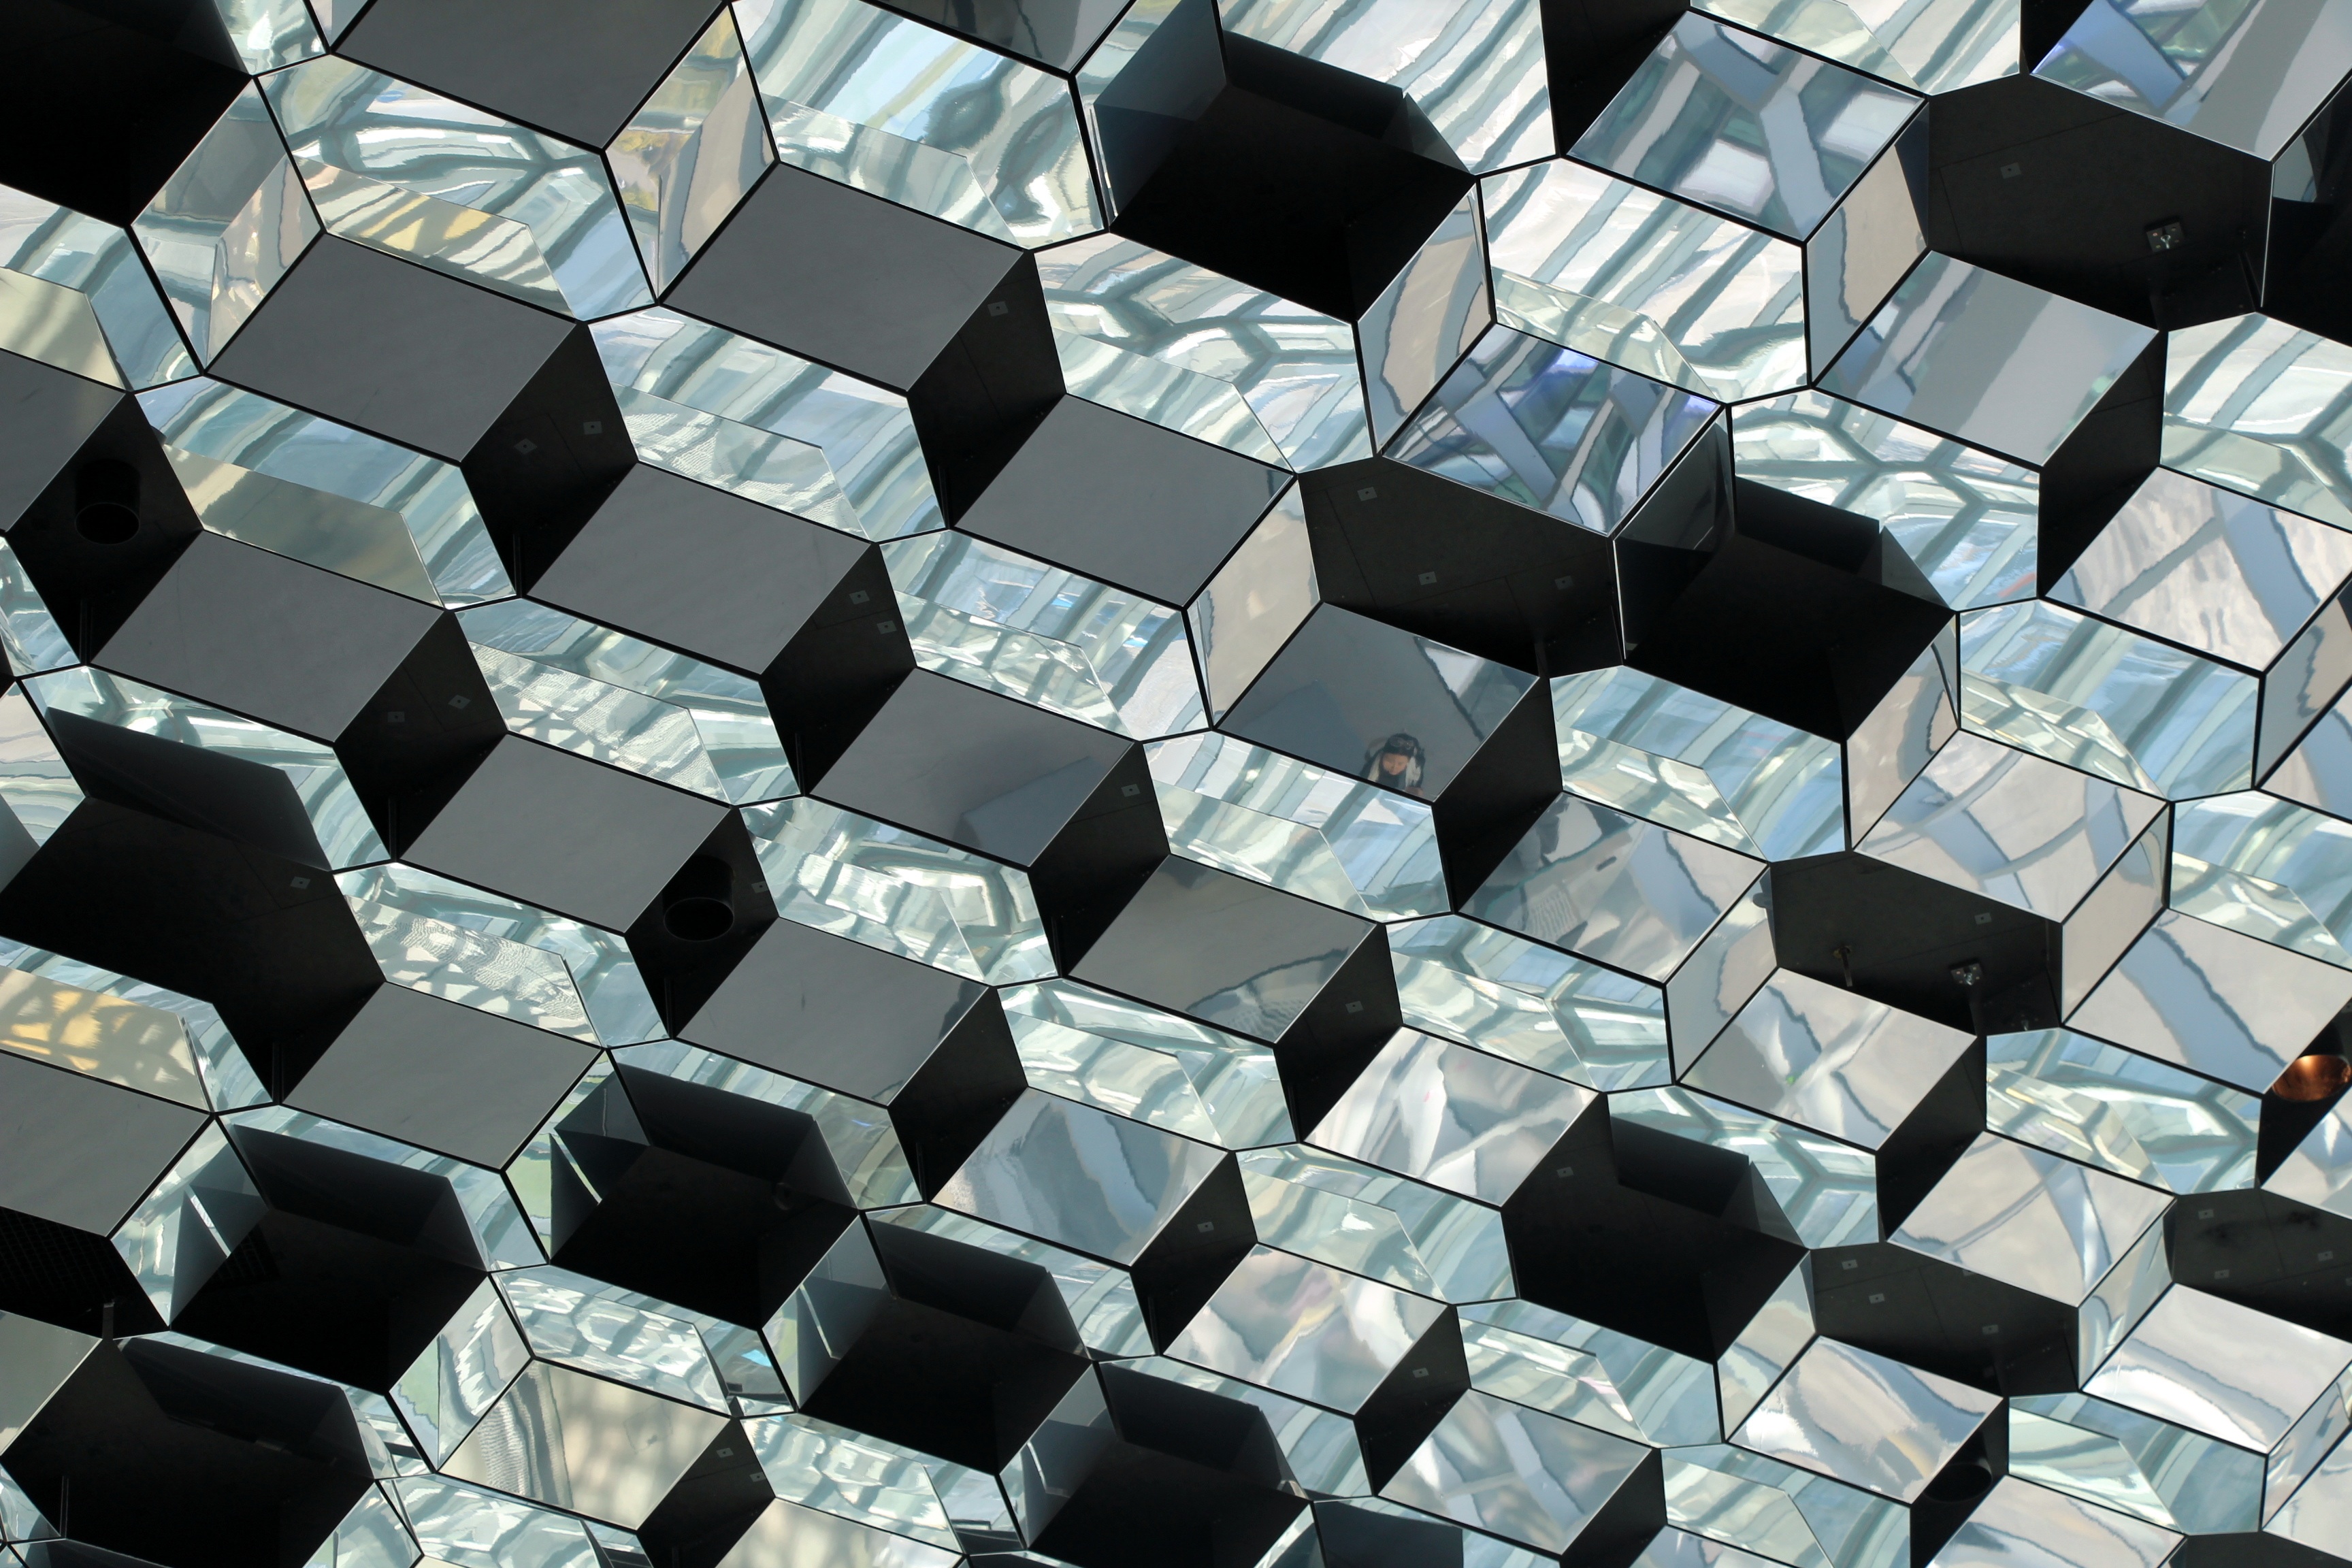
floor, cobblestone, pattern, line, tile, material, circle, art, design, symmetry, mosaic, shape, flooring, road surface